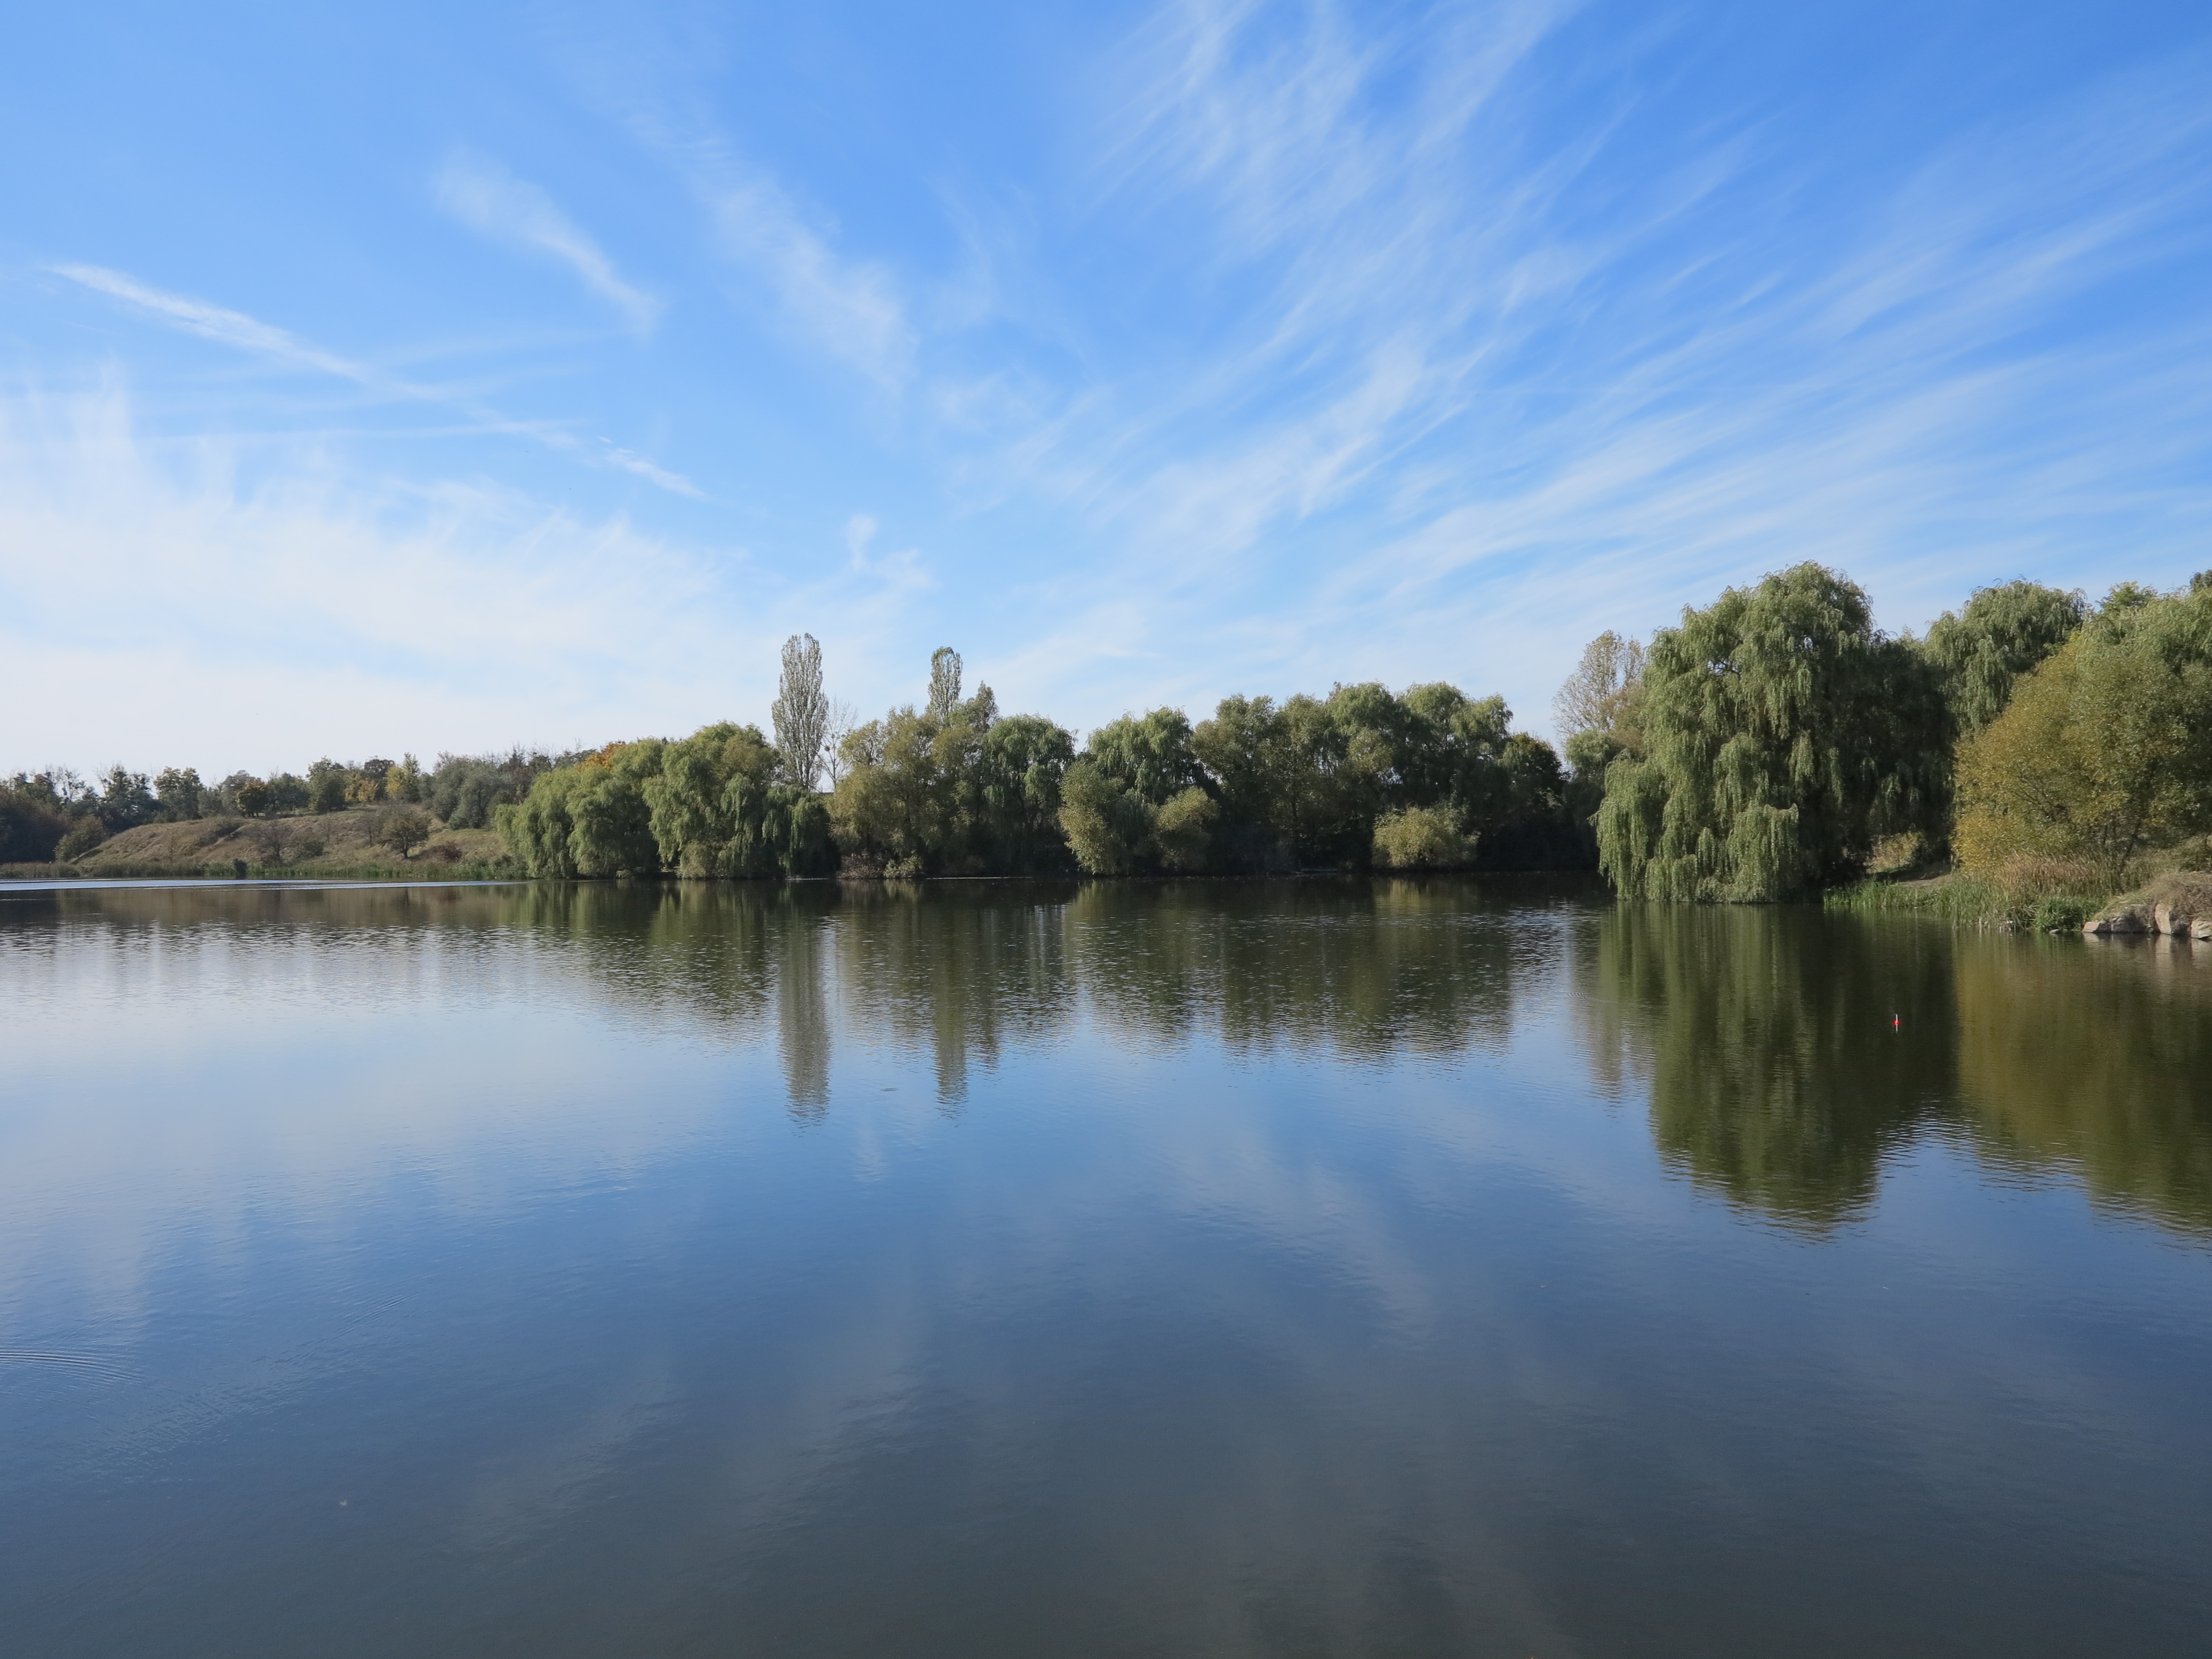
beach, landscape, tree, water, nature, sky, morning, lake, river, summer, pond, reflection, reservoir, silence, waterway, body of water, wetland, loch